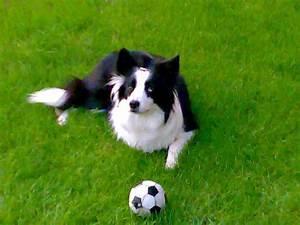
dog